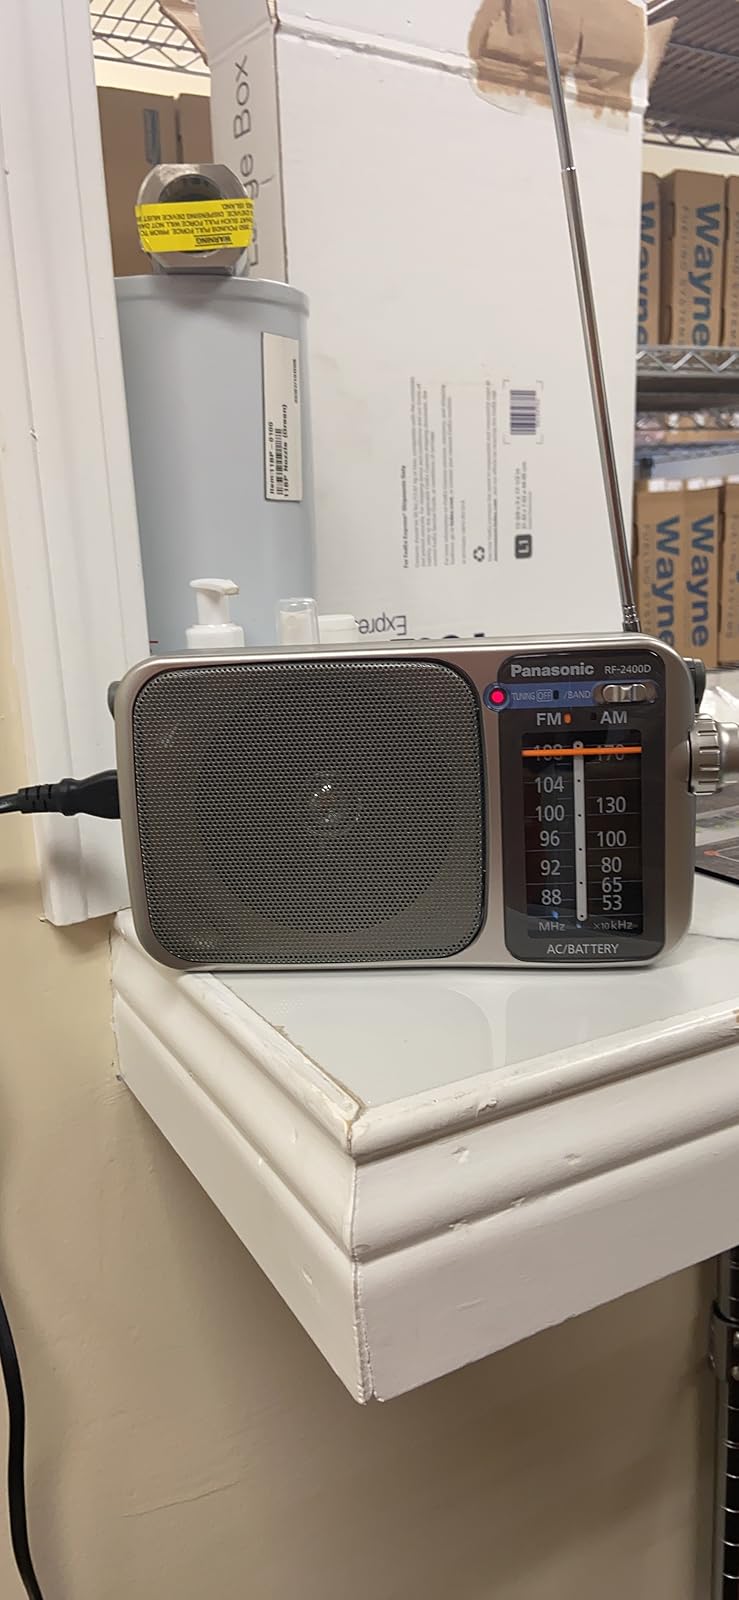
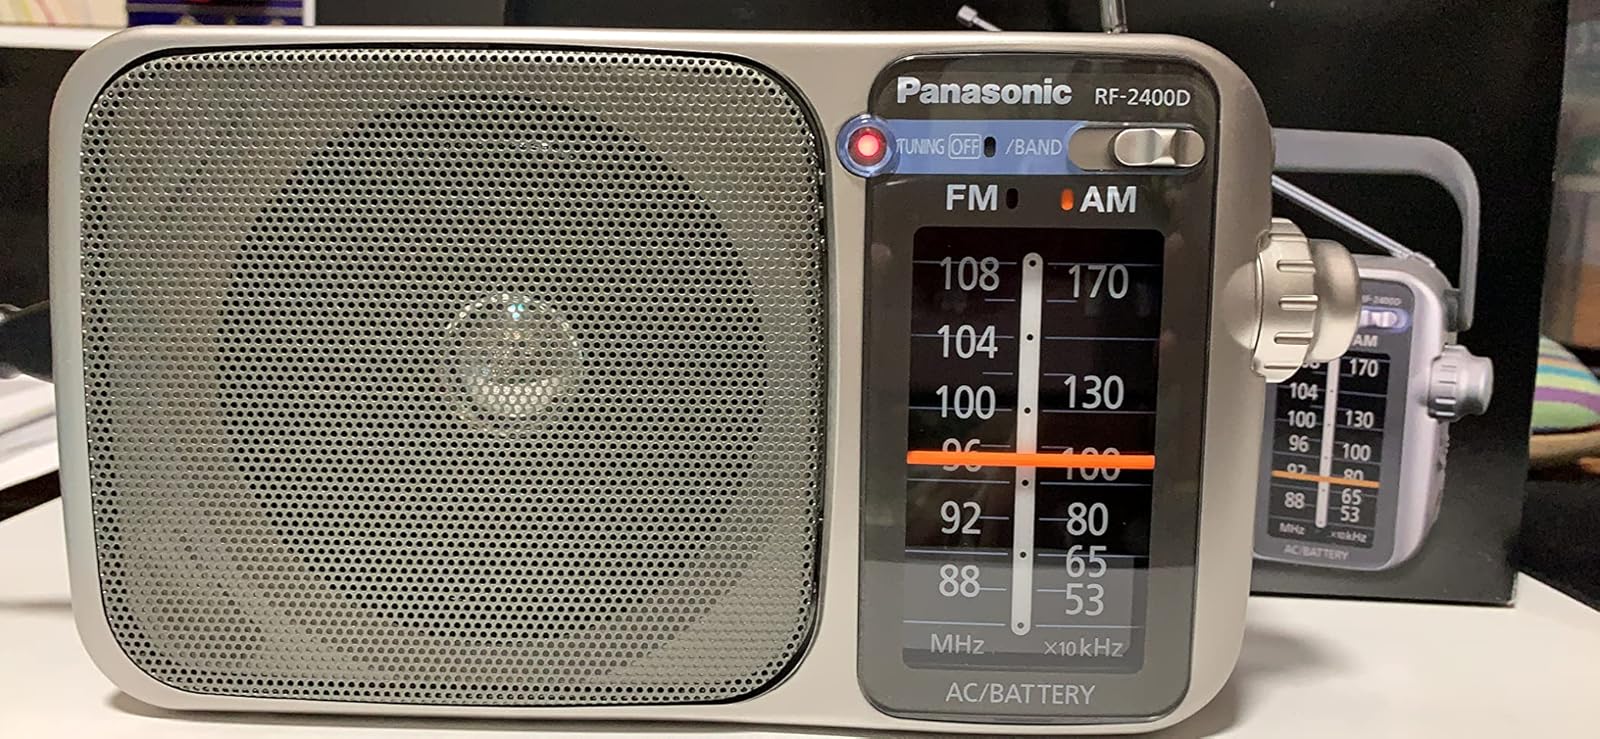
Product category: radio
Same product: yes